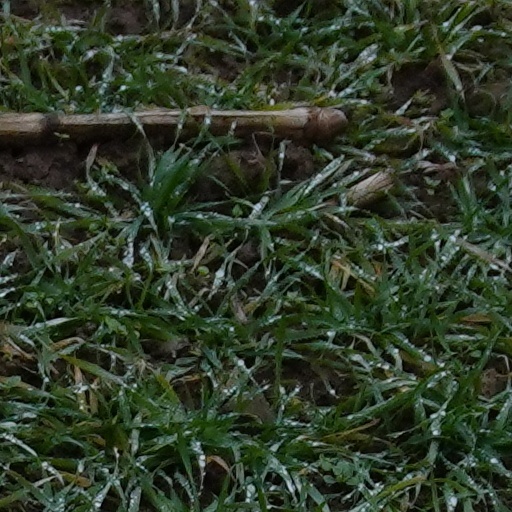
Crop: wheat